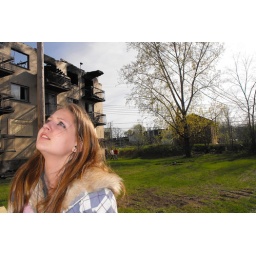
the building in front of mine set on fire, as you can see, the roof was burnt off. feat. angelina